Prince of Orange

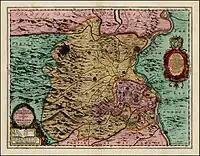
A detailed map of the principality in the first half of the 17th century reproduced from the famous 1627 Atlas of Willem Janszoon Blaeu. The area of the principality was approximately 12 miles long by 9 miles wide, or 108 sq. miles.

An agnatic relative of William III, John William Friso of Nassau, who was also cognatically descended from William the Silent, was designated the heir to the Princes of Orange in the Netherlands by the last will of William III. Several of his descendants became stadtholders. They claim the principality of Orange on the basis of agnatic inheritance, similar to that of William the Silent, who had inherited Orange from his cousin René of Chalon. They did however have a claim, albeit distant, to the principality itself due to John William Friso's descent from Louise de Coligny, who was a descendant of the original Princes of Orange. (Louise's great grandmother, Anne Pot, Countess of Saint-Pol, was a descendant of Tiburge d'Orange, who married into the des Baux family)